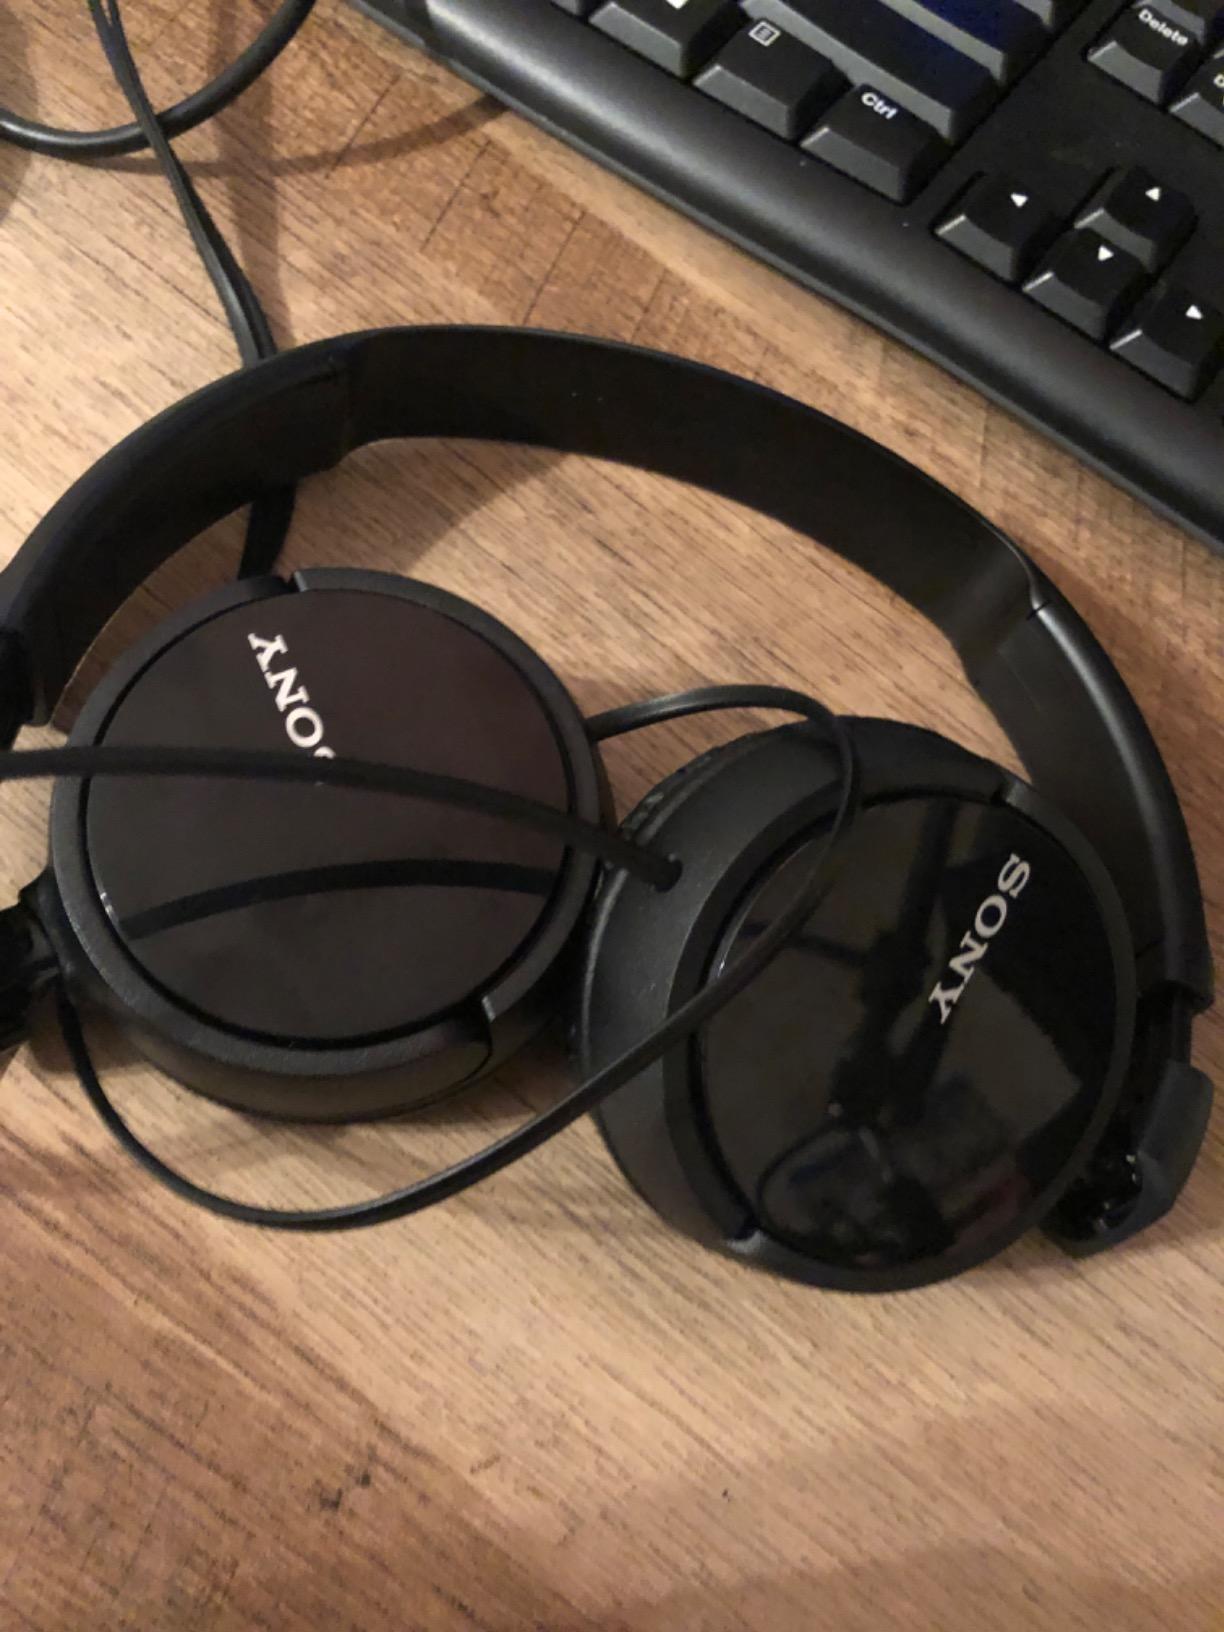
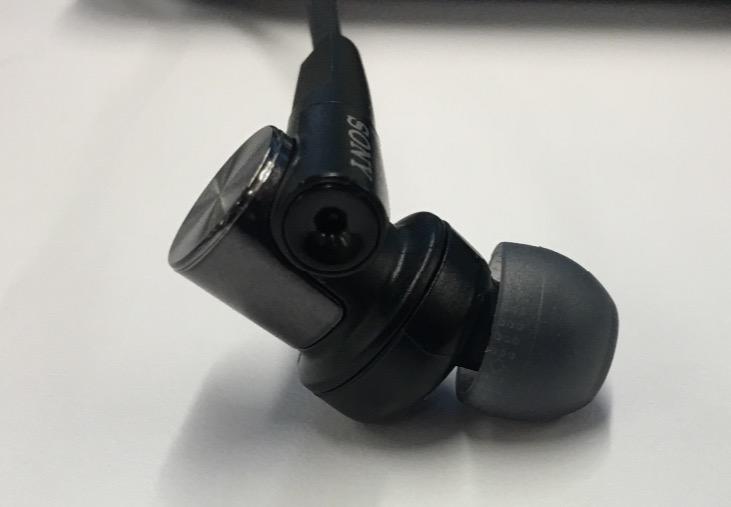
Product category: headphones
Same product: no